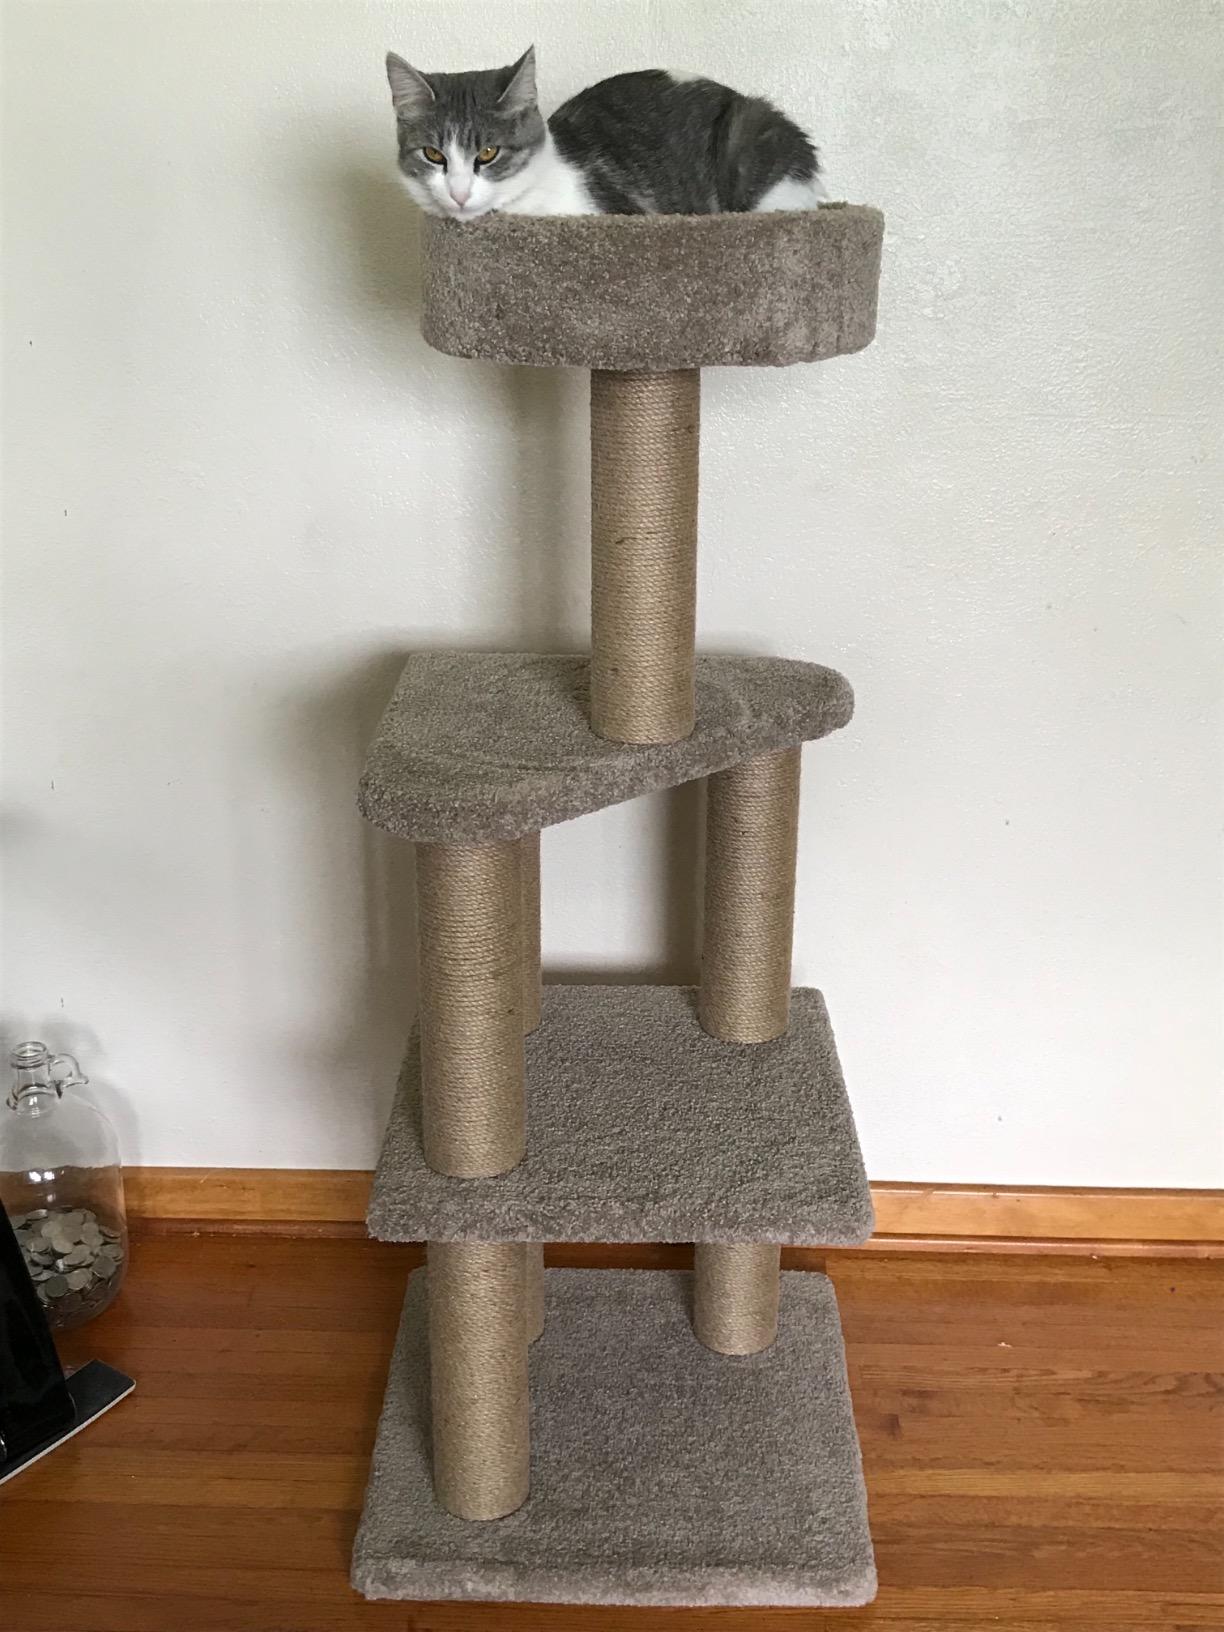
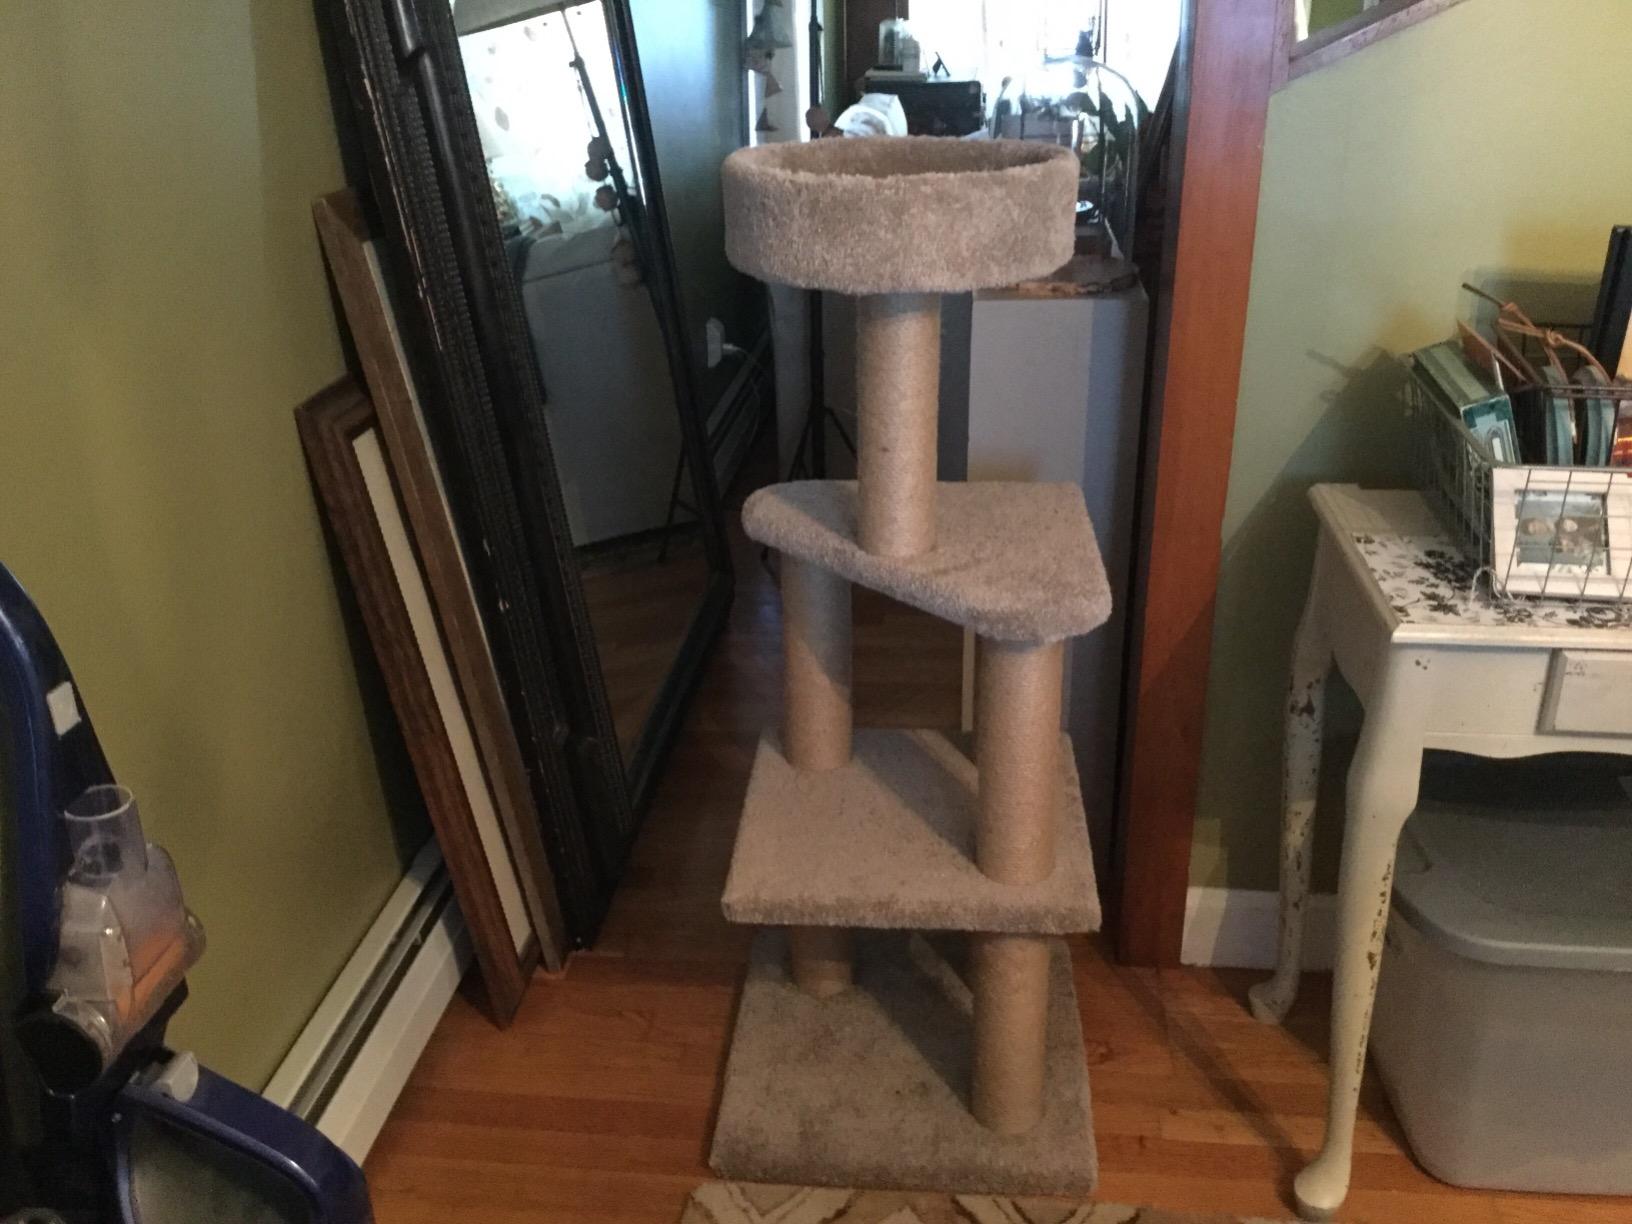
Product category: items_cat tree
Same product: yes